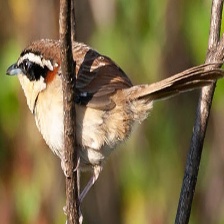
Species: COLLARED CRESCENTCHEST
Scientific name: MELANOPAREIA TORQUATA